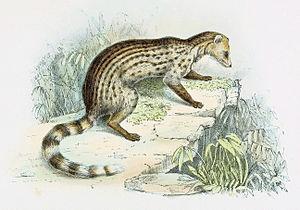
Viverra schlegelii = Viverricula indica schlegelii (Sous-espèce de Civette indienne)
La Petite civette de l’Inde, Civette indienne ou Civette rasse est une espèce de mammifère carnivore de la famille des viverridés. C'est la seule espèce du genre Viverricula. Son nom scientifique a de nombreux synonymes.